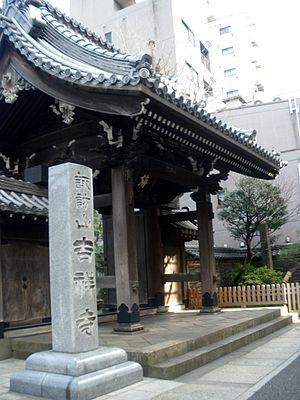
Le Kisshō-ji, aussi appelé Kichijō-ji 吉祥寺, est un temple bouddhiste situé dans l'arrondissement spécial Bunkyo de Tokyo, fondé en 1458 durant l'époque de Muromachi.